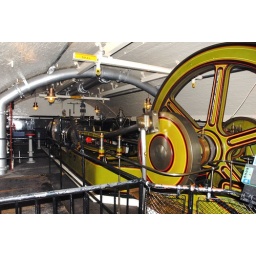
The steam energy from the boiler is converted to high pressure water energy in this machine room.